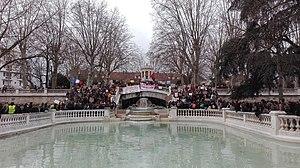
Discours à la fin d'une manifestation à Dijon, liée à la grève mondiale des lycéens et des étudiants contre le dérèglement climatique, le 15/03/2019. Le discours est prononcé par une porte-parole des lycéens, du haut des escaliers du Jardin Darcy. Español: Discurso de clausura de una manifestación en Dijon (Côte-d'Or, Borgoña, Francia) relacionada con la huelga mundial de estudiantes universitarios y estudiantes de secundaria contra el cambio climático el 15/03/2019. El discurso es pronunciado por una portavoz de los alumnos de secundaria desde lo alto de las escaleras del Jardín Darcy.
La grève étudiante pour le climat ou la grève scolaire pour le climat est un mouvement international de collégiens ou de lycéens quittant leur établissement scolaire, le vendredi ou le jeudi, pour participer à des manifestations en faveur de l’action contre le réchauffement climatique.